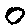
Label: 0